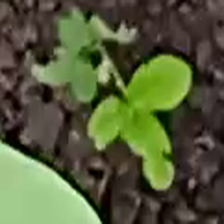
Weed species: Asian_Pigeonwings_(Clitoria Ternatea)